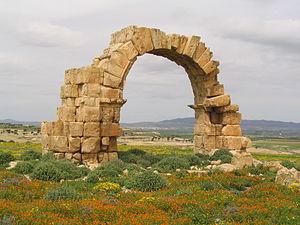
ruine de la ville romaine d'Assuras
Cette liste des sites archéologiques de Tunisie donne un aperçu des sites archéologiques répartis sur le territoire de l'actuelle Tunisie.
Assuras est une cité antique qui se situait à l'époque romaine en Afrique proconsulaire. Les ruines d'Assuras se trouvent au nord-est de la Tunisie, dans le gouvernorat du Kef.